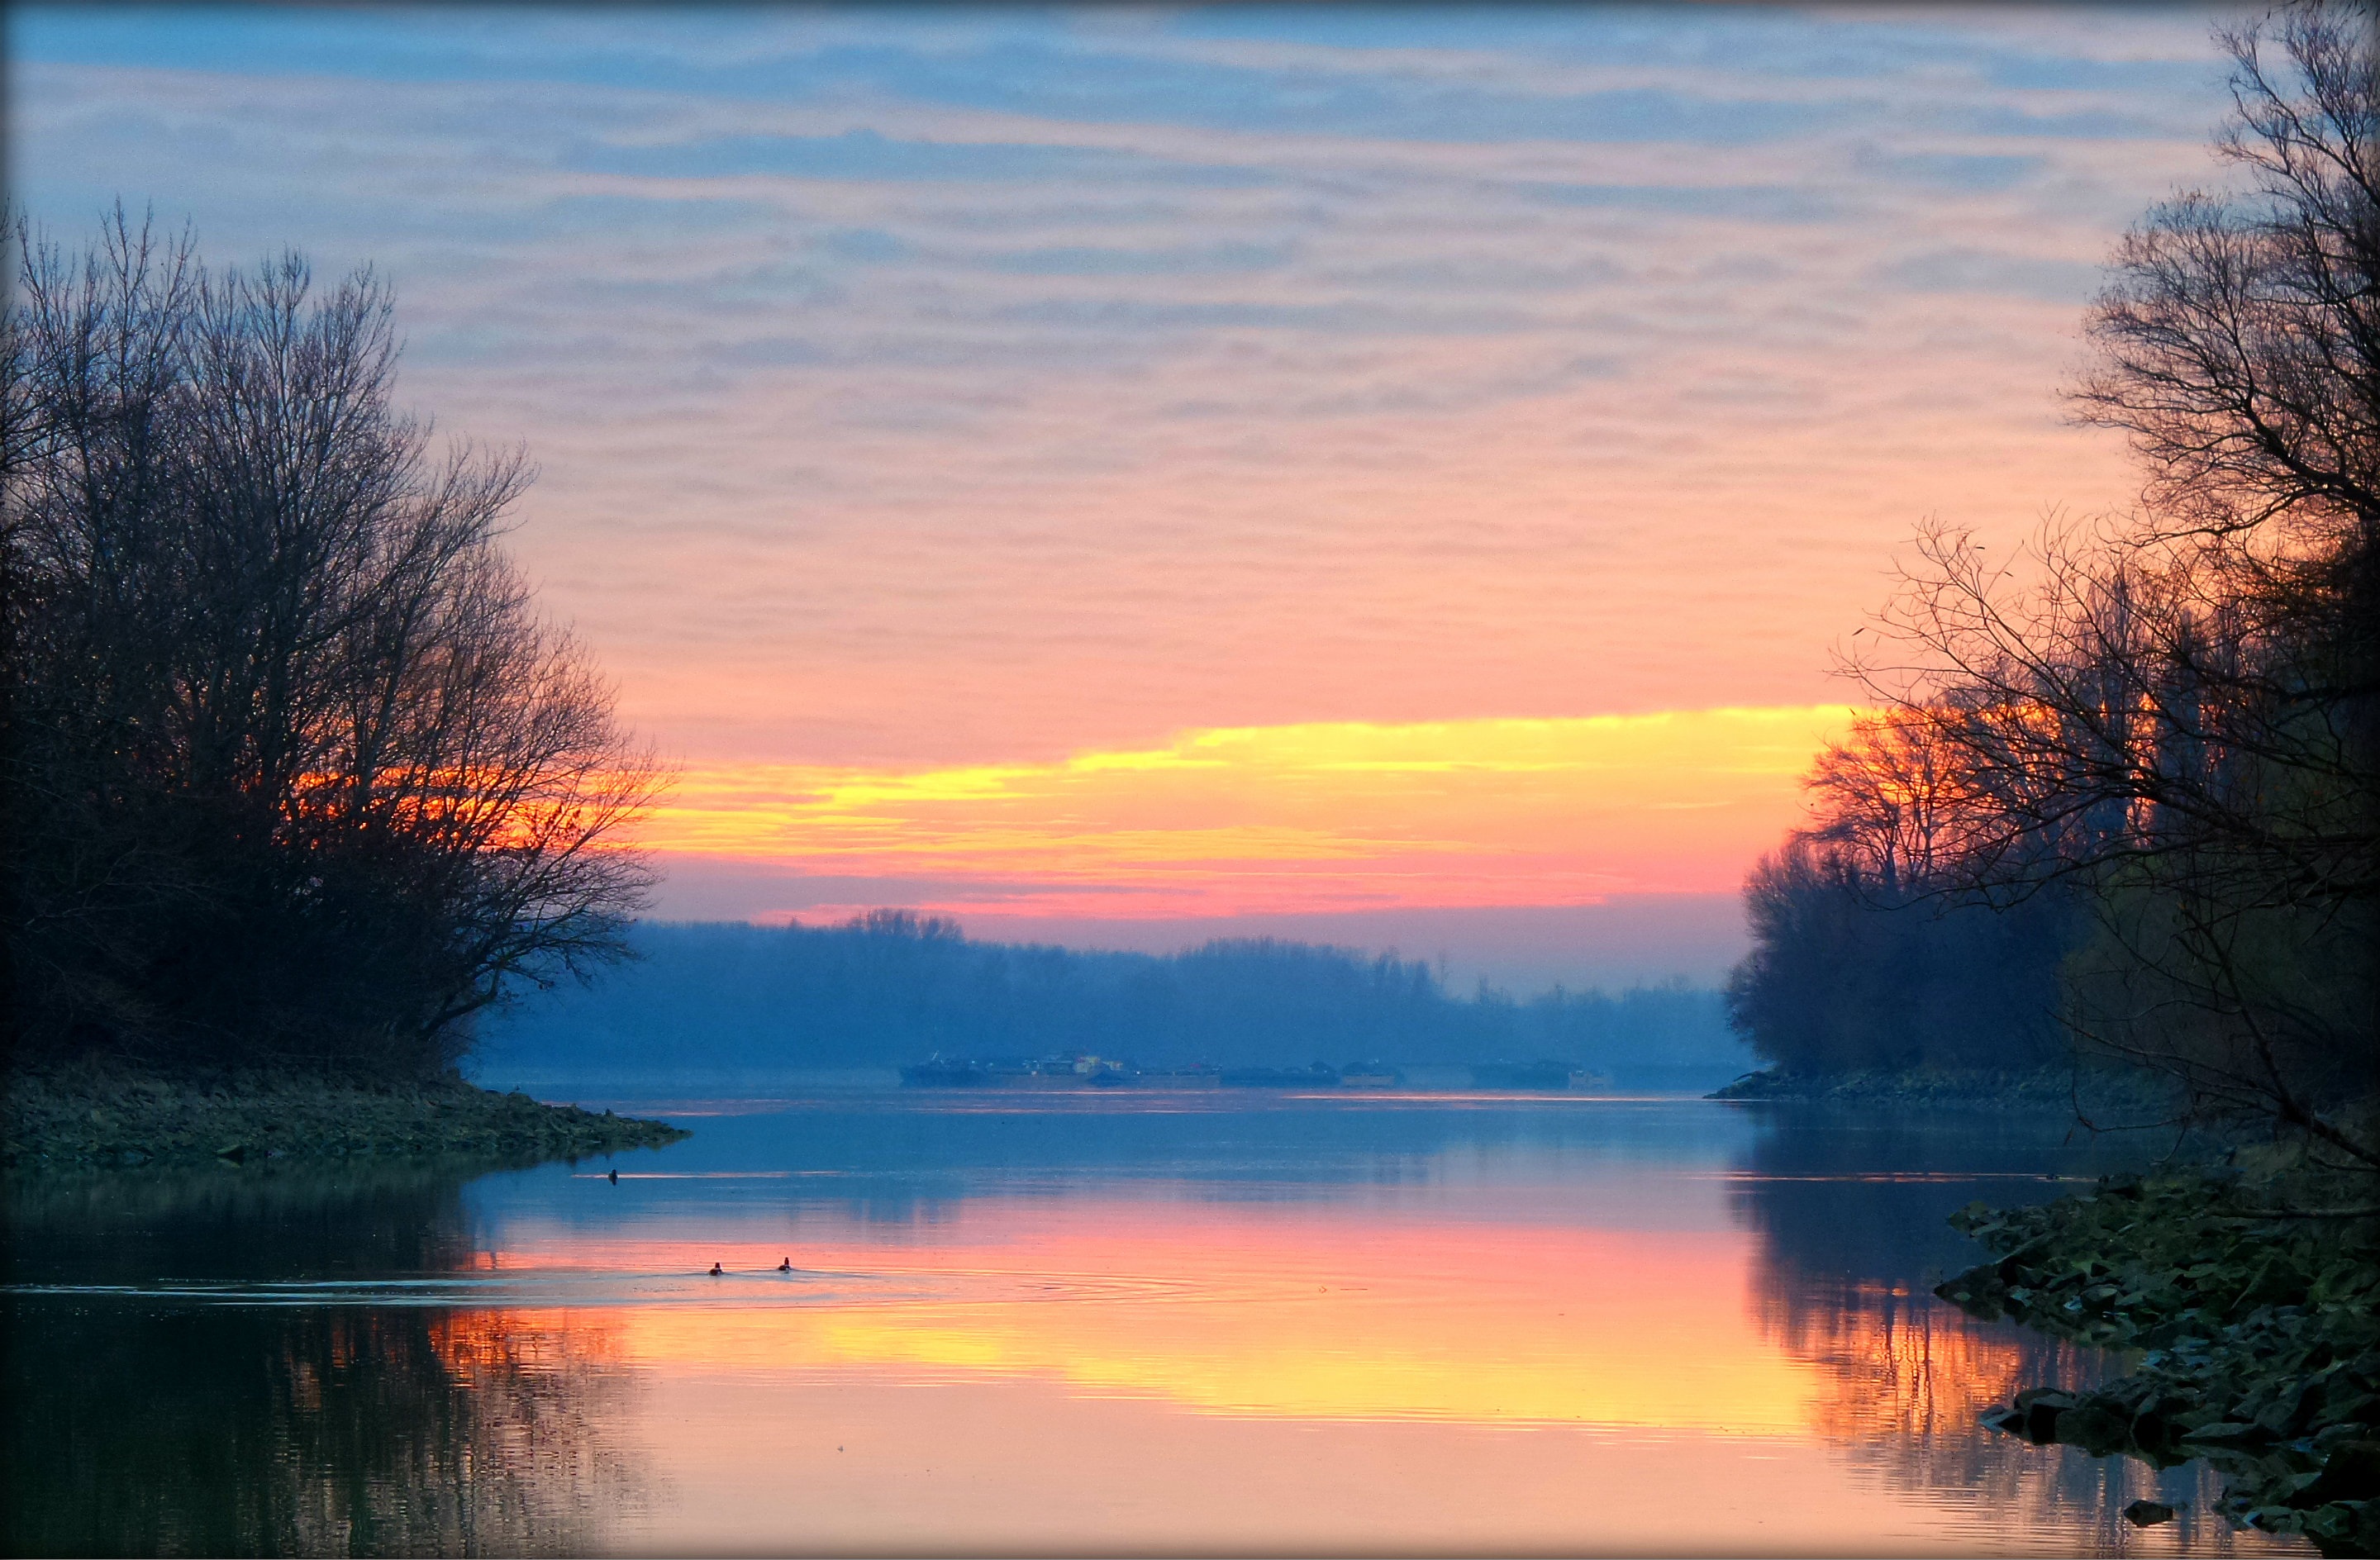
landscape, tree, water, nature, horizon, winter, cloud, sky, sun, sunrise, sunset, mist, sunlight, morning, lake, dawn, atmosphere, river, dusk, evening, reflection, calm, reservoir, waterway, bank, colors, wetland, floodplain, loch, afterglow, phenomenon, computer wallpaper, red sky at morning, bayou